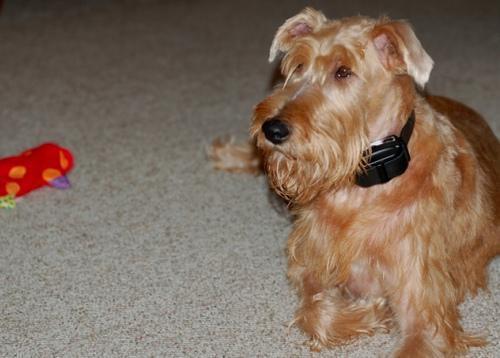
Irish_terrier